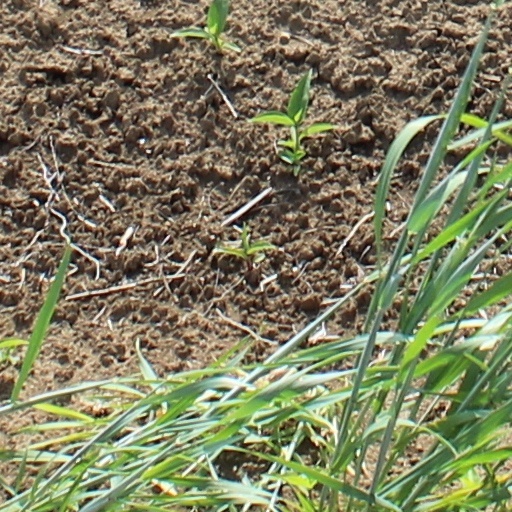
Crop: wheat